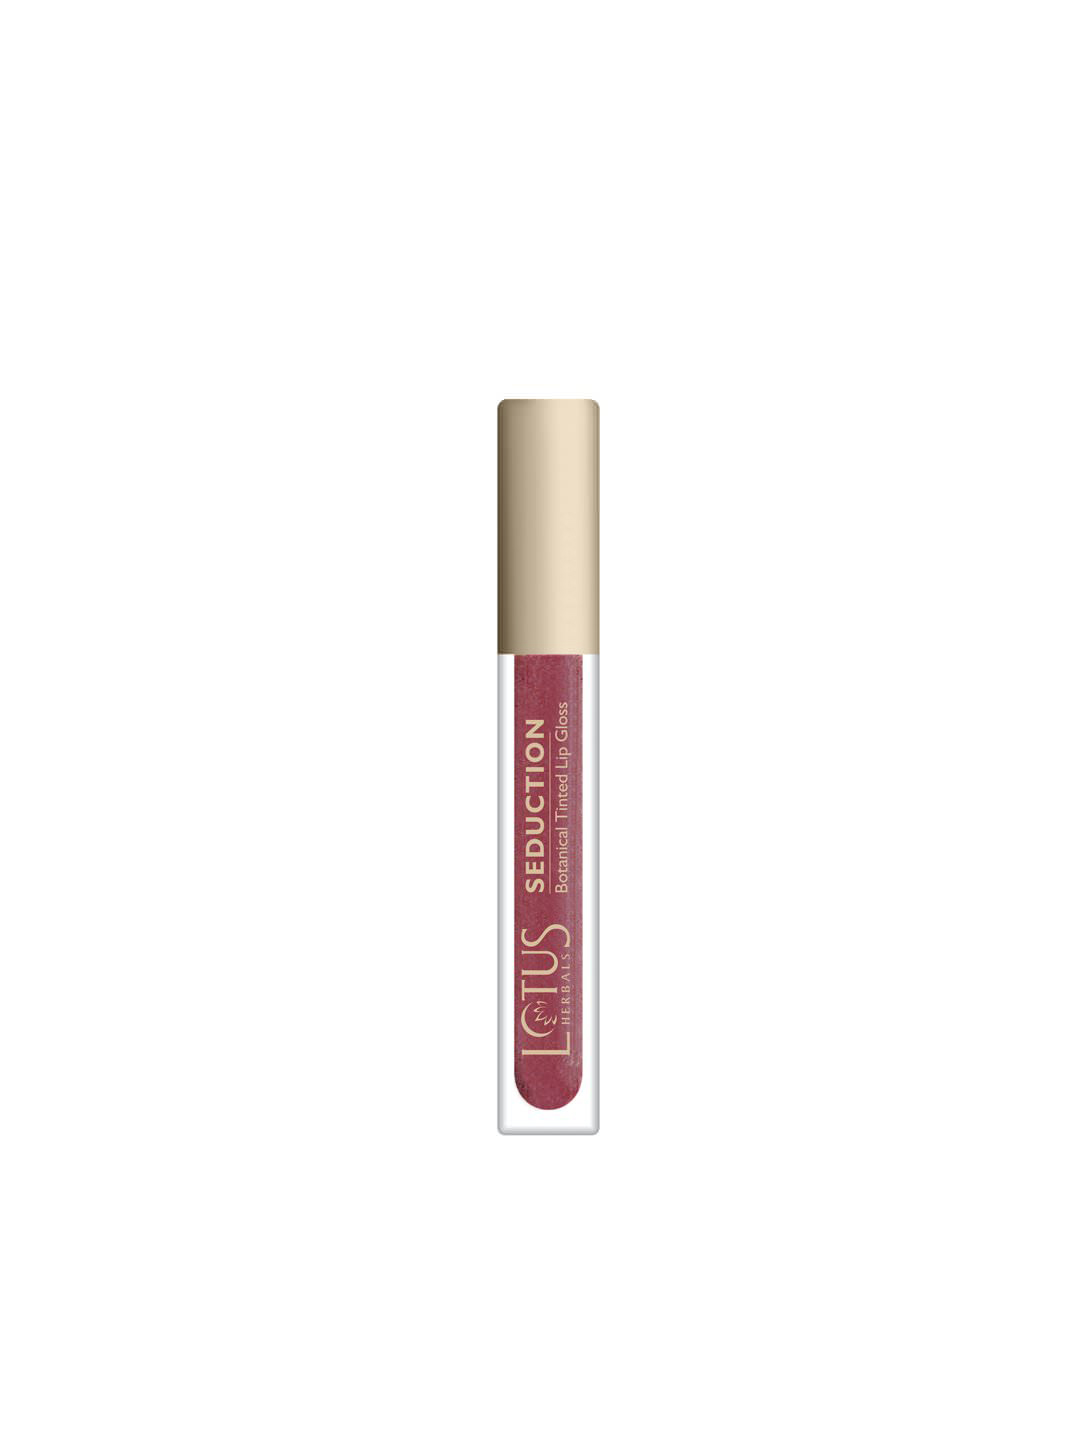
Lotus Herbals Seduction Strawberry Punch Lip Gloss 41
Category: Personal Care / Lips / Lip Gloss
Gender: Women
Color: Red
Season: Spring 2017
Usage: NA